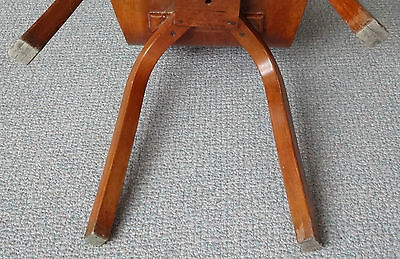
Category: chair